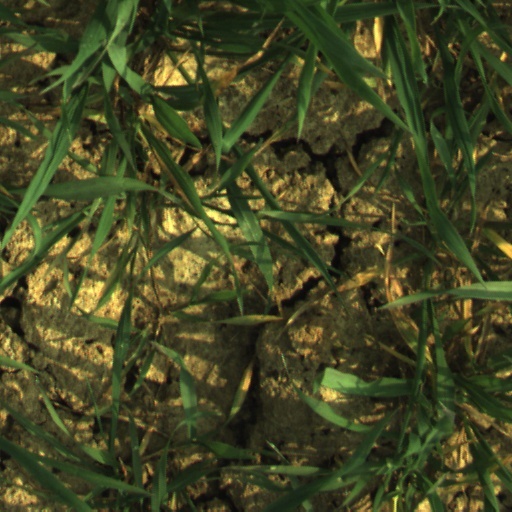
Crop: wheat